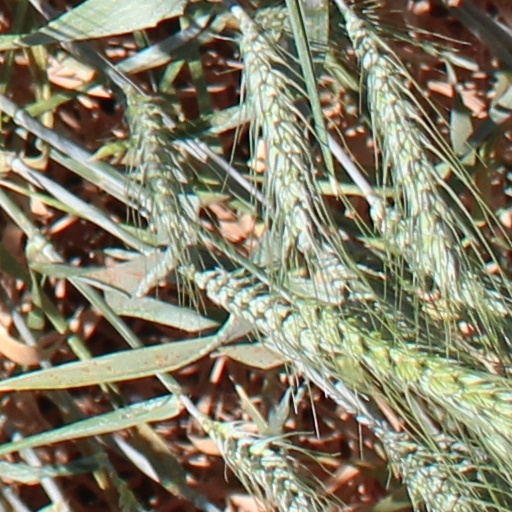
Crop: wheat